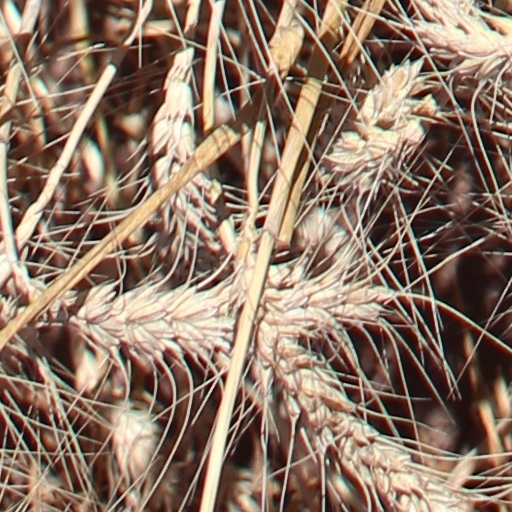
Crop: wheat